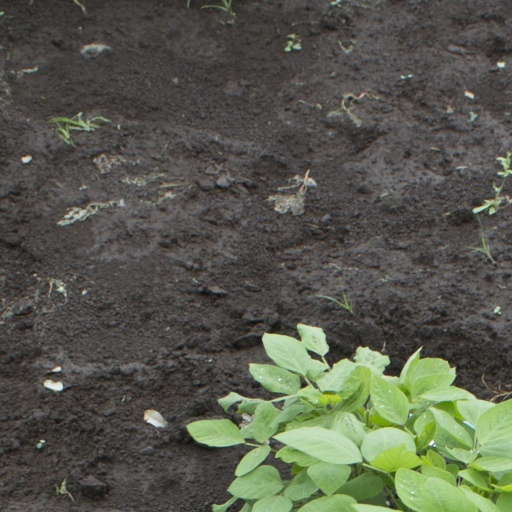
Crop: soybean